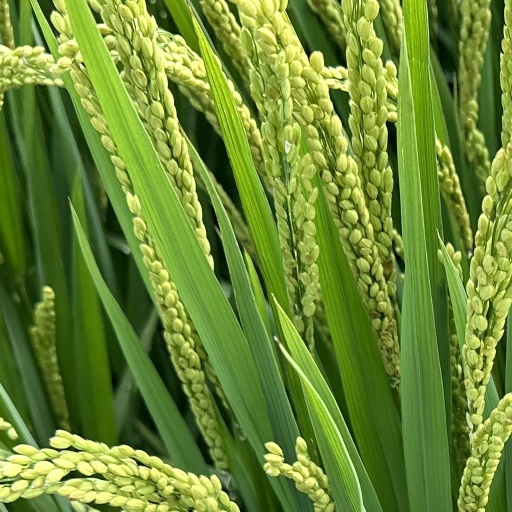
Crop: rice